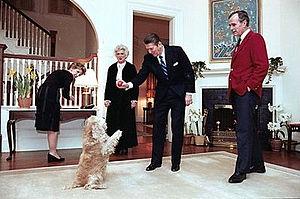
Number One Observatory Circle est la résidence officielle du vice-président des États-Unis d'Amérique.